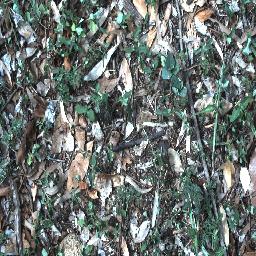
Label: negative